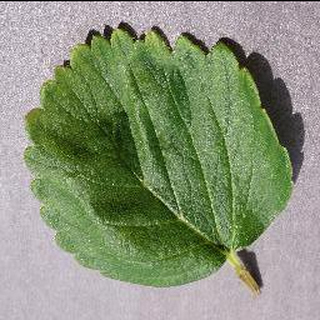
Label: healthy_strawberry